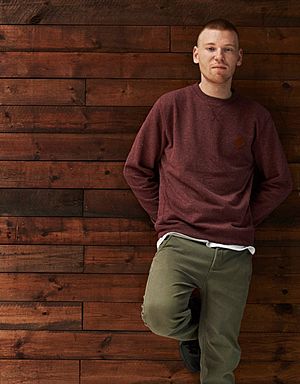
Klumben
Christian Andersen, bedre kendt under kunstnernavnet Klumben er Producer og Dancehall-Rapper og kendt for sine fængende omkvæd og hurtige Dancehall-Rap. Han er sammen med bl.a. Kidd og Kesi en af de rappere der nåede hele Danmark via YouTube.